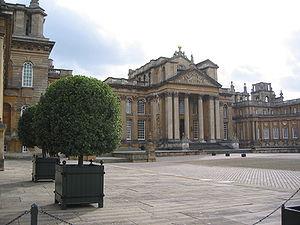
Sarah Churchill, duchesse de Marlborough, née Jenyns mais écrit Jennings dans la plupart des références modernes, née le 29 mai 1660 à St Albans et morte le 18 octobre 1744 à Londres, est une femme politique. Épouse de John Churchill, premier duc de Marlborough, elle est considérée comme l’une des femmes les plus influentes de l’histoire des îles Britanniques, du fait de sa proximité avec la reine Anne de Grande-Bretagne.